Hope Valley, South Australia

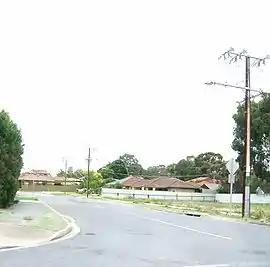

Hope Valley is a suburb of Adelaide in the City of Tea Tree Gully.